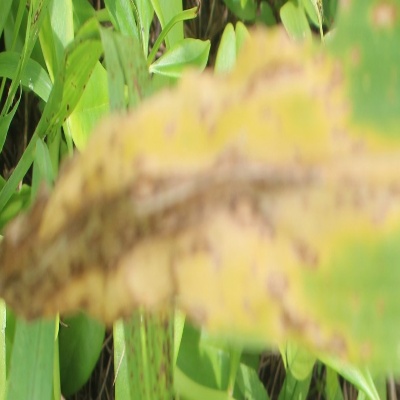
Crop: Maize
Condition: leaf blight